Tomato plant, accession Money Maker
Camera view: horizontal (90 deg, fisheye); turntable rotation: 330 degrees
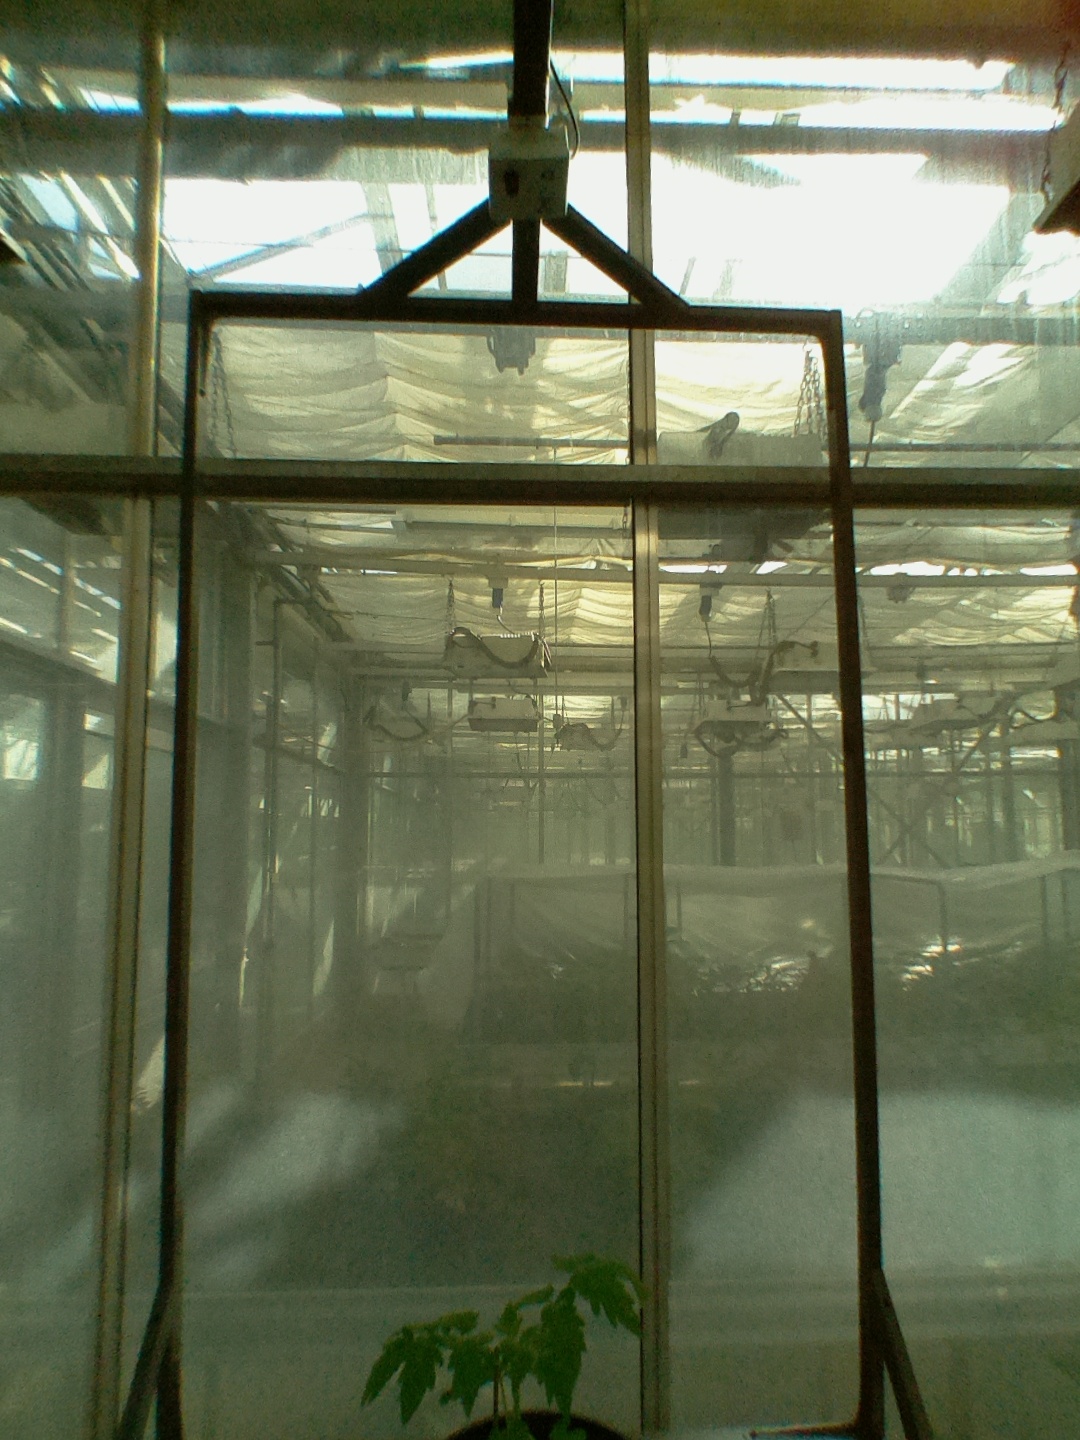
BBCH growth stage 13: 6 of true leaves visible